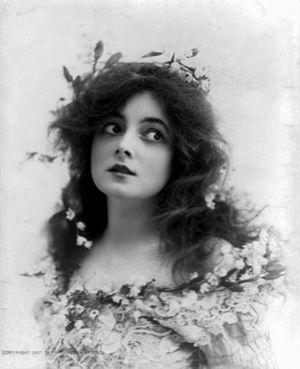
Marie Doro est une actrice américaine née le 25 mai 1882 et décédée le 9 octobre 1956.